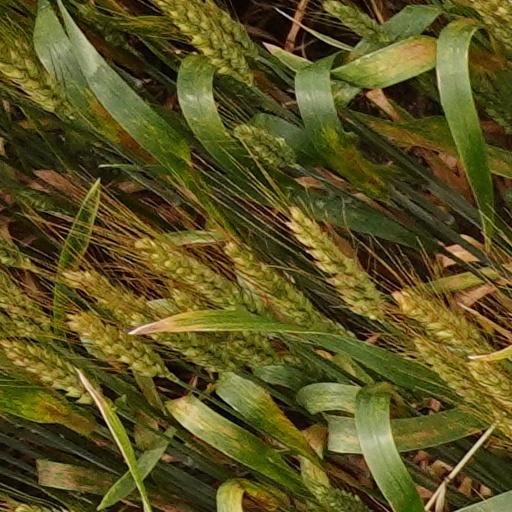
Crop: wheat